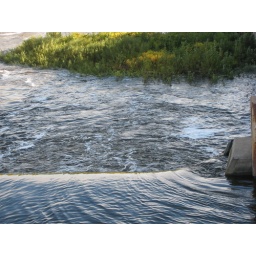
Photos taken walking the Mississippi River from Lake Street bridge to Lock &amp;amp; Dam 1 in Minneapolis.